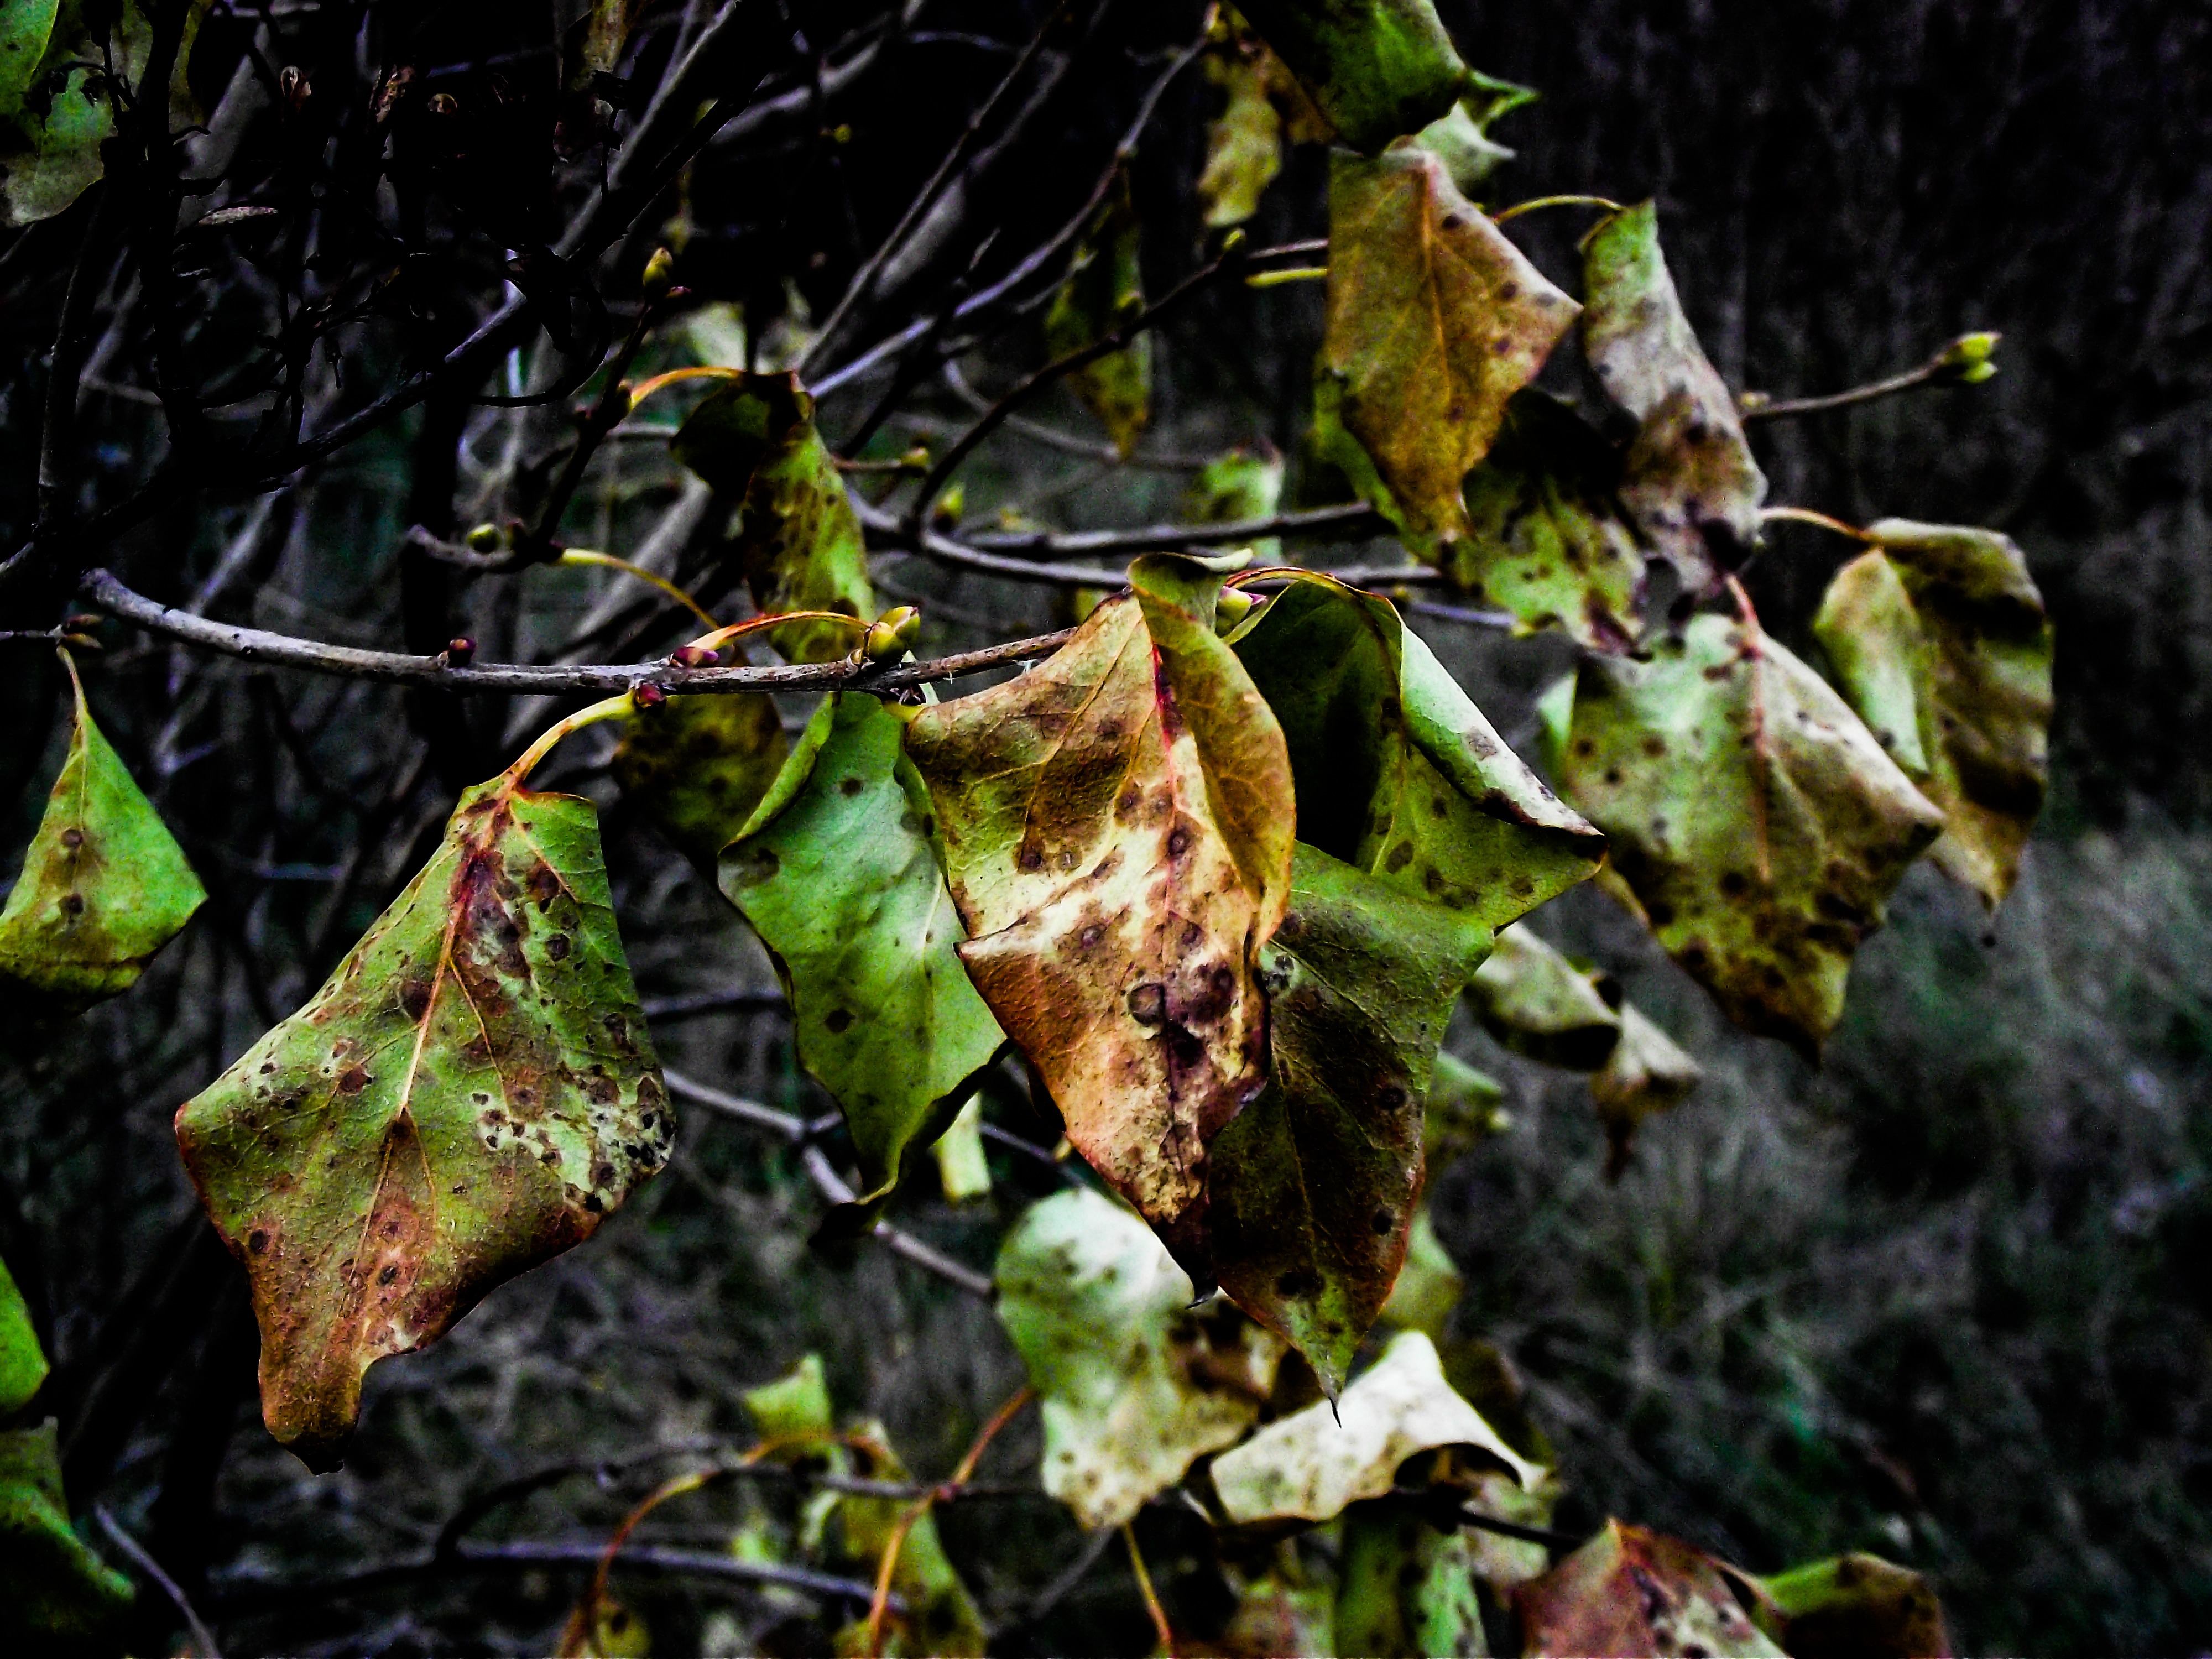
landscape, tree, nature, forest, branch, plant, sunlight, leaf, flower, trunk, wildlife, green, jungle, produce, autumn, botany, flora, season, fauna, leaves, rainforest, deciduous, woodland, time of year, macro photography, flowering plant, autumn light, woody plant, land plant